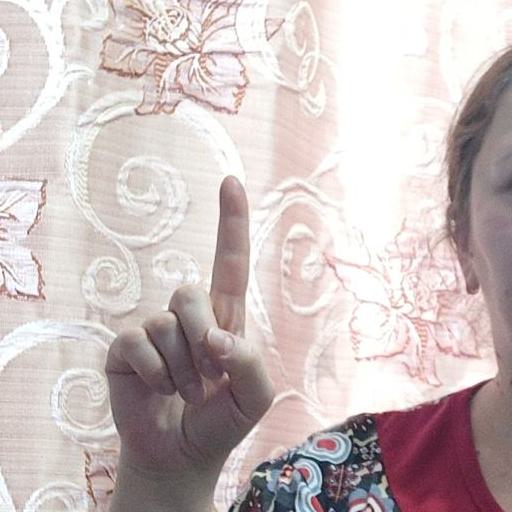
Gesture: one